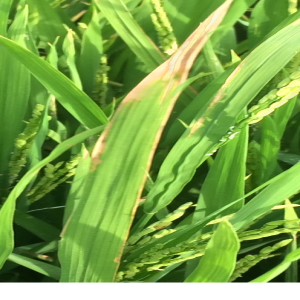
Disease: Bacterialblight